Randhir Kapoor

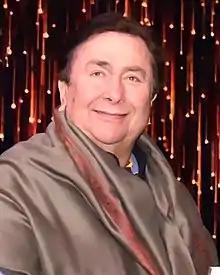
Randhir Kapoor in 2021

Randhir Kapoor (born 15 February 1947) is a retired Indian actor, film producer and director who worked in Hindi cinema.